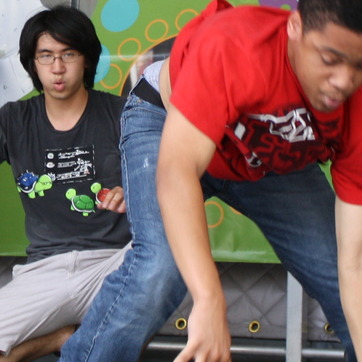
Material: skin